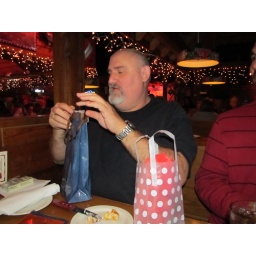
Blue Jean gift bag. The white paper around the top red Haynes size52.